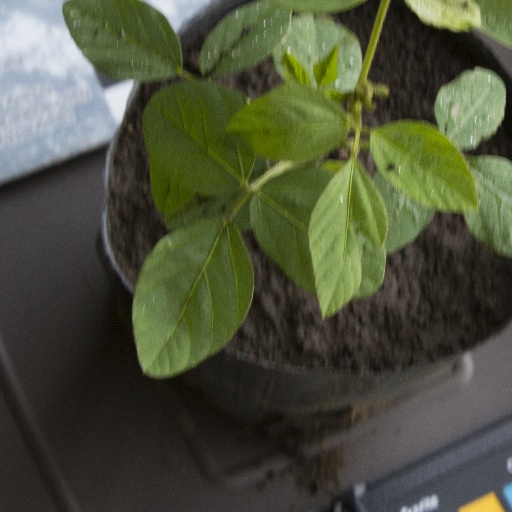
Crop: soybean